Francis Lepipre

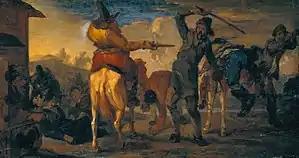

Francis Lepipre, son of Noel Lepipre, belonged to a family of some importance in Flanders, which had, however, settled in England, and owned property at Canterbury. His father made a large fortune as a merchant, and gave Lepipre a liberal education, but he showed a genius for art, and devoted himself to drawing. Having no need to earn his livelihood, he drew for his amusement, selecting subjects of a humorous or comical nature. His memory was so good that he could draw exact likenesses of any one whom he had only passed in the street. He was of a genial nature, fond of the bottle and good living, and a great favourite among his friends. Some of his best drawings were made for taverns, such as the Mitre in Stocks Market and the Bell in Westminster.